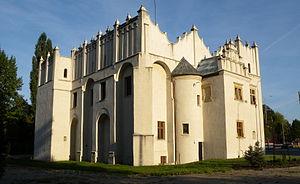
La Voïvodie de Łódź est une des 16 régions administratives de la Pologne. Łódź est le chef-lieu de la voïvodie.